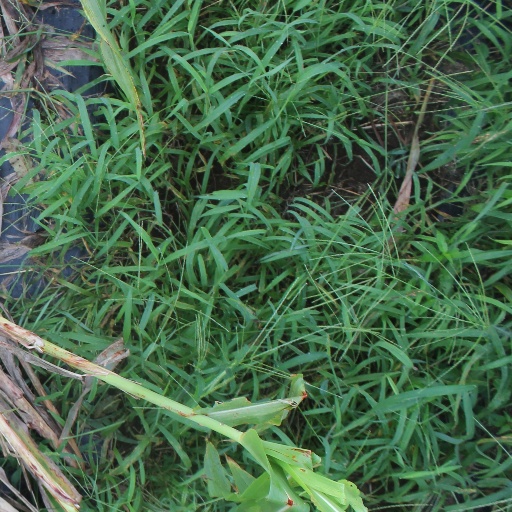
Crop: sorghum